Wolverine (character)

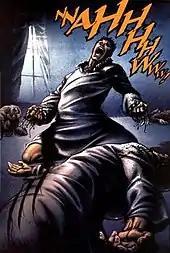
Depiction of Wolverine using his claws for the first time in "Origin" #2 (2001). Art by Andy Kubert and Richard Isanove.

X-23 begins wearing a variation of Wolverine's costume and adopts his codename.